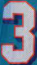
Number: 3